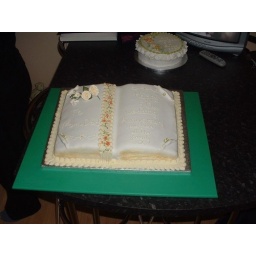
50th wedding anniversary cake in the shape of a book with flower decorations.